Opalotype

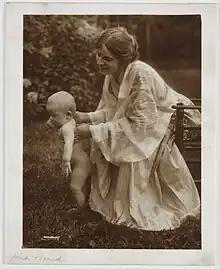
Opalotype example by German photographer Rudolf Dührkoop. National Media Museum.

Opalotypes were printed on sheets of opaque, translucent white glass; early opalotypes were sometimes hand-tinted with colors to enhance their effect. The effect of opalotype has been compared "to watercolor or even pastel in its softer coloring and tender mood." "Opalotype portraits...for beauty and delicacy of detail, are equal to ivory miniatures."